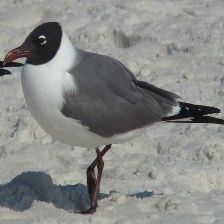
Species: LAUGHING GULL
Scientific name: LEUCOPHAEUS ATRICILLA